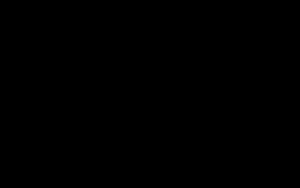
L'angle de Weinberg, ou angle de mélange électrofaible, est un paramètre de la théorie électrofaible établissant une relation entre la masse des bosons W et Z :